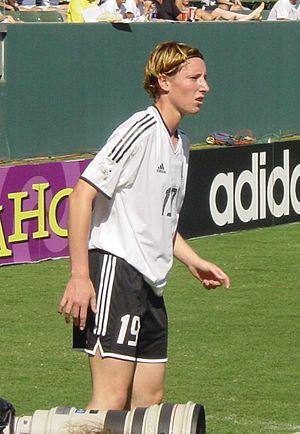
Stefanie Gottschlich est un footballeuse allemande née le 5 août 1978 à Wolfsbourg. Elle évoluait au poste de défenseur.